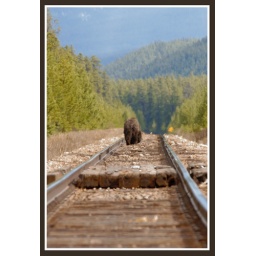
This was my first attempt at bear photography. This is a large male grizzley photographic near Lake Louise, Alberta.